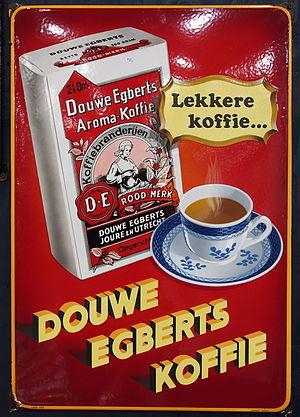
Jacobs Douwe Egberts ou JDE est une entreprise néerlandaise agro-alimentaire spécialisée dans le café et le thé. Fondée en 1753 sous le nom Douwe Egberts Koninklijk Tabaksfabriek-Koffiebranderijen-Theehandel, que l’on peut traduire par Société royale de manufacture de tabac, torréfaction de café et commerce de thé Douwe Egberts, elle est le résultat de la fusion en 2015 entre D.E Master Blenders 1753 et la division café de Mondelēz International. L’entreprise est basée à Amsterdam et son actionnaire majoritaire est la famille Reimann, via Acorn Holdings, au sein de JAB Holding.